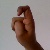
The image shows a hand gesture representing the letter 'X' in Indian Sign Language.